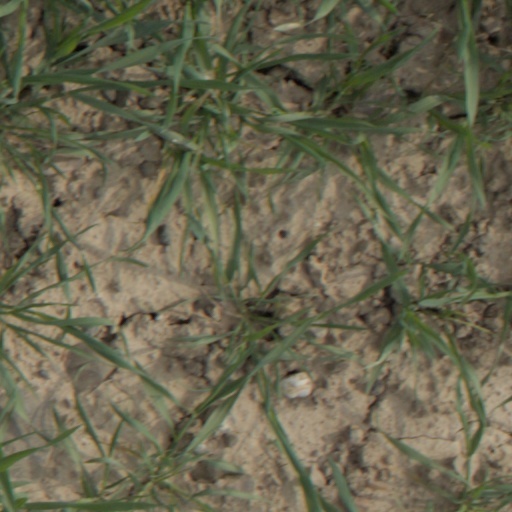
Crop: wheat